Mercedes Bunz

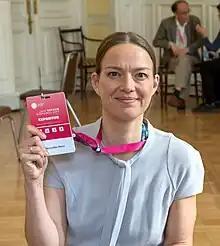
Bunz in 2019

Mercedes Bunz (born November 16, 1971) is a German art historian, journalist, and the Professor of Digital Culture and Society at King's College London.